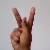
The image shows a hand gesture representing the letter 'K' in Indian Sign Language.